The Borrowed Wife

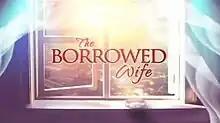
Title card

The Borrowed Wife is a 2014 Philippine television drama romance series broadcast by GMA Network. Directed by Gil Tejada Jr., it stars Camille Prats in the title role and Rafael Rosell. It premiered on January 20, 2014 on the network's Afternoon Prime line up. The series concluded on May 23, 2014 with a total of 88 episodes.